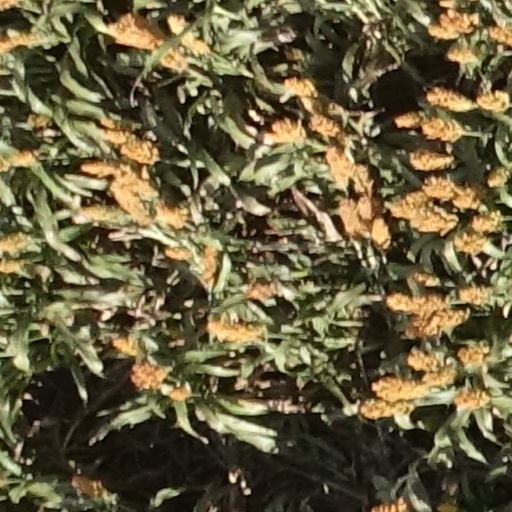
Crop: sorghum